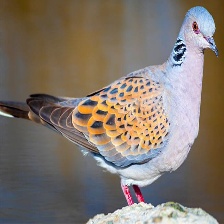
Species: EUROPEAN TURTLE DOVE
Scientific name: STREPTOPELIA TURTUR